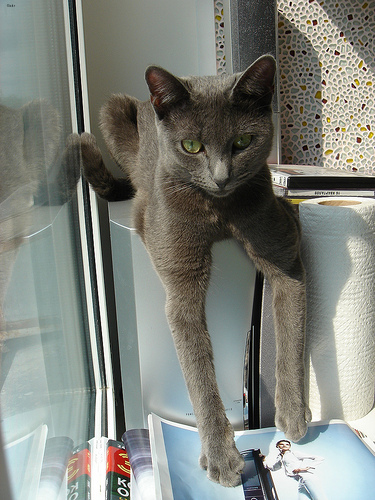
Animal: cat
Breed: Russian Blue